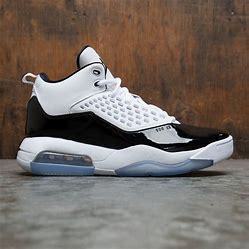
Brand: Jordan
Model: Maxin 200